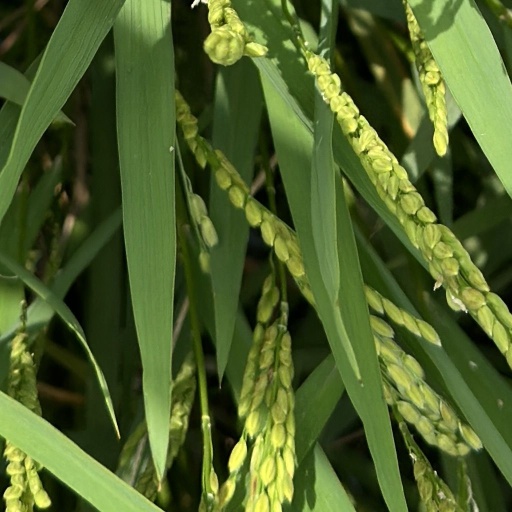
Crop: rice